Postage stamps and postal history of the Confederate States

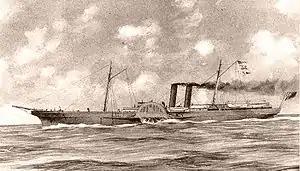
"The Advance", Civil War blockade-runner

During the beginning of the Civil War, getting Confederate mail in and out of the Confederacy to and from foreign suppliers and other interested parties overseas posed a problem. At first, getting a ship through the Union blockade was easier, but as the war progressed the number of Union ships on blockade patrol increased while veteran crews were becoming more experienced and growing wiser to the evasive tactics employed by blockade-runners. To escape detection, blockade-runners would often try to get the mail and cargo through by making night runs, especially when the moon was new. Many of the vessels were also painted a dark gray color to help them blend in with the backdrop of the night sea, a practice that earned these vessels the nickname of "Greyhounds". Some of the steamers also burned a smokeless anthracite coal which greatly reduced their profile against the horizon. However, as the war went on, the prospect of getting a ship through diminished greatly, and many of these ships faced capture or destruction, their cargoes and mail never reaching their ports of destination. As many of the vessels used as blockade-runners were built in England for British investors, the captured crews and passengers were usually British also. The cargo aboard was rewarded to the captain and crew of the capturing vessel, it is assumed as an added incentive for captains and crews on blockade patrolling ships to be extra vigilant. Mail was also confiscated and sometimes used as evidence against the parties involved with the ship and its cargo. Consequently, inbound covers that were prepared by forwarding agents for transfer to and delivery within the Confederacy never received various postmarks or other markings from the Confederate post office.